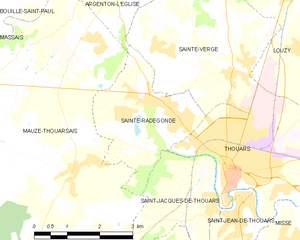
Carte des communes françaises Sainte-Radegonde